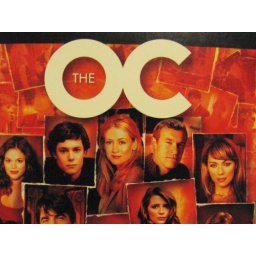
Bored by the 50-some books on my library shelf, I started a marathon of The OC.